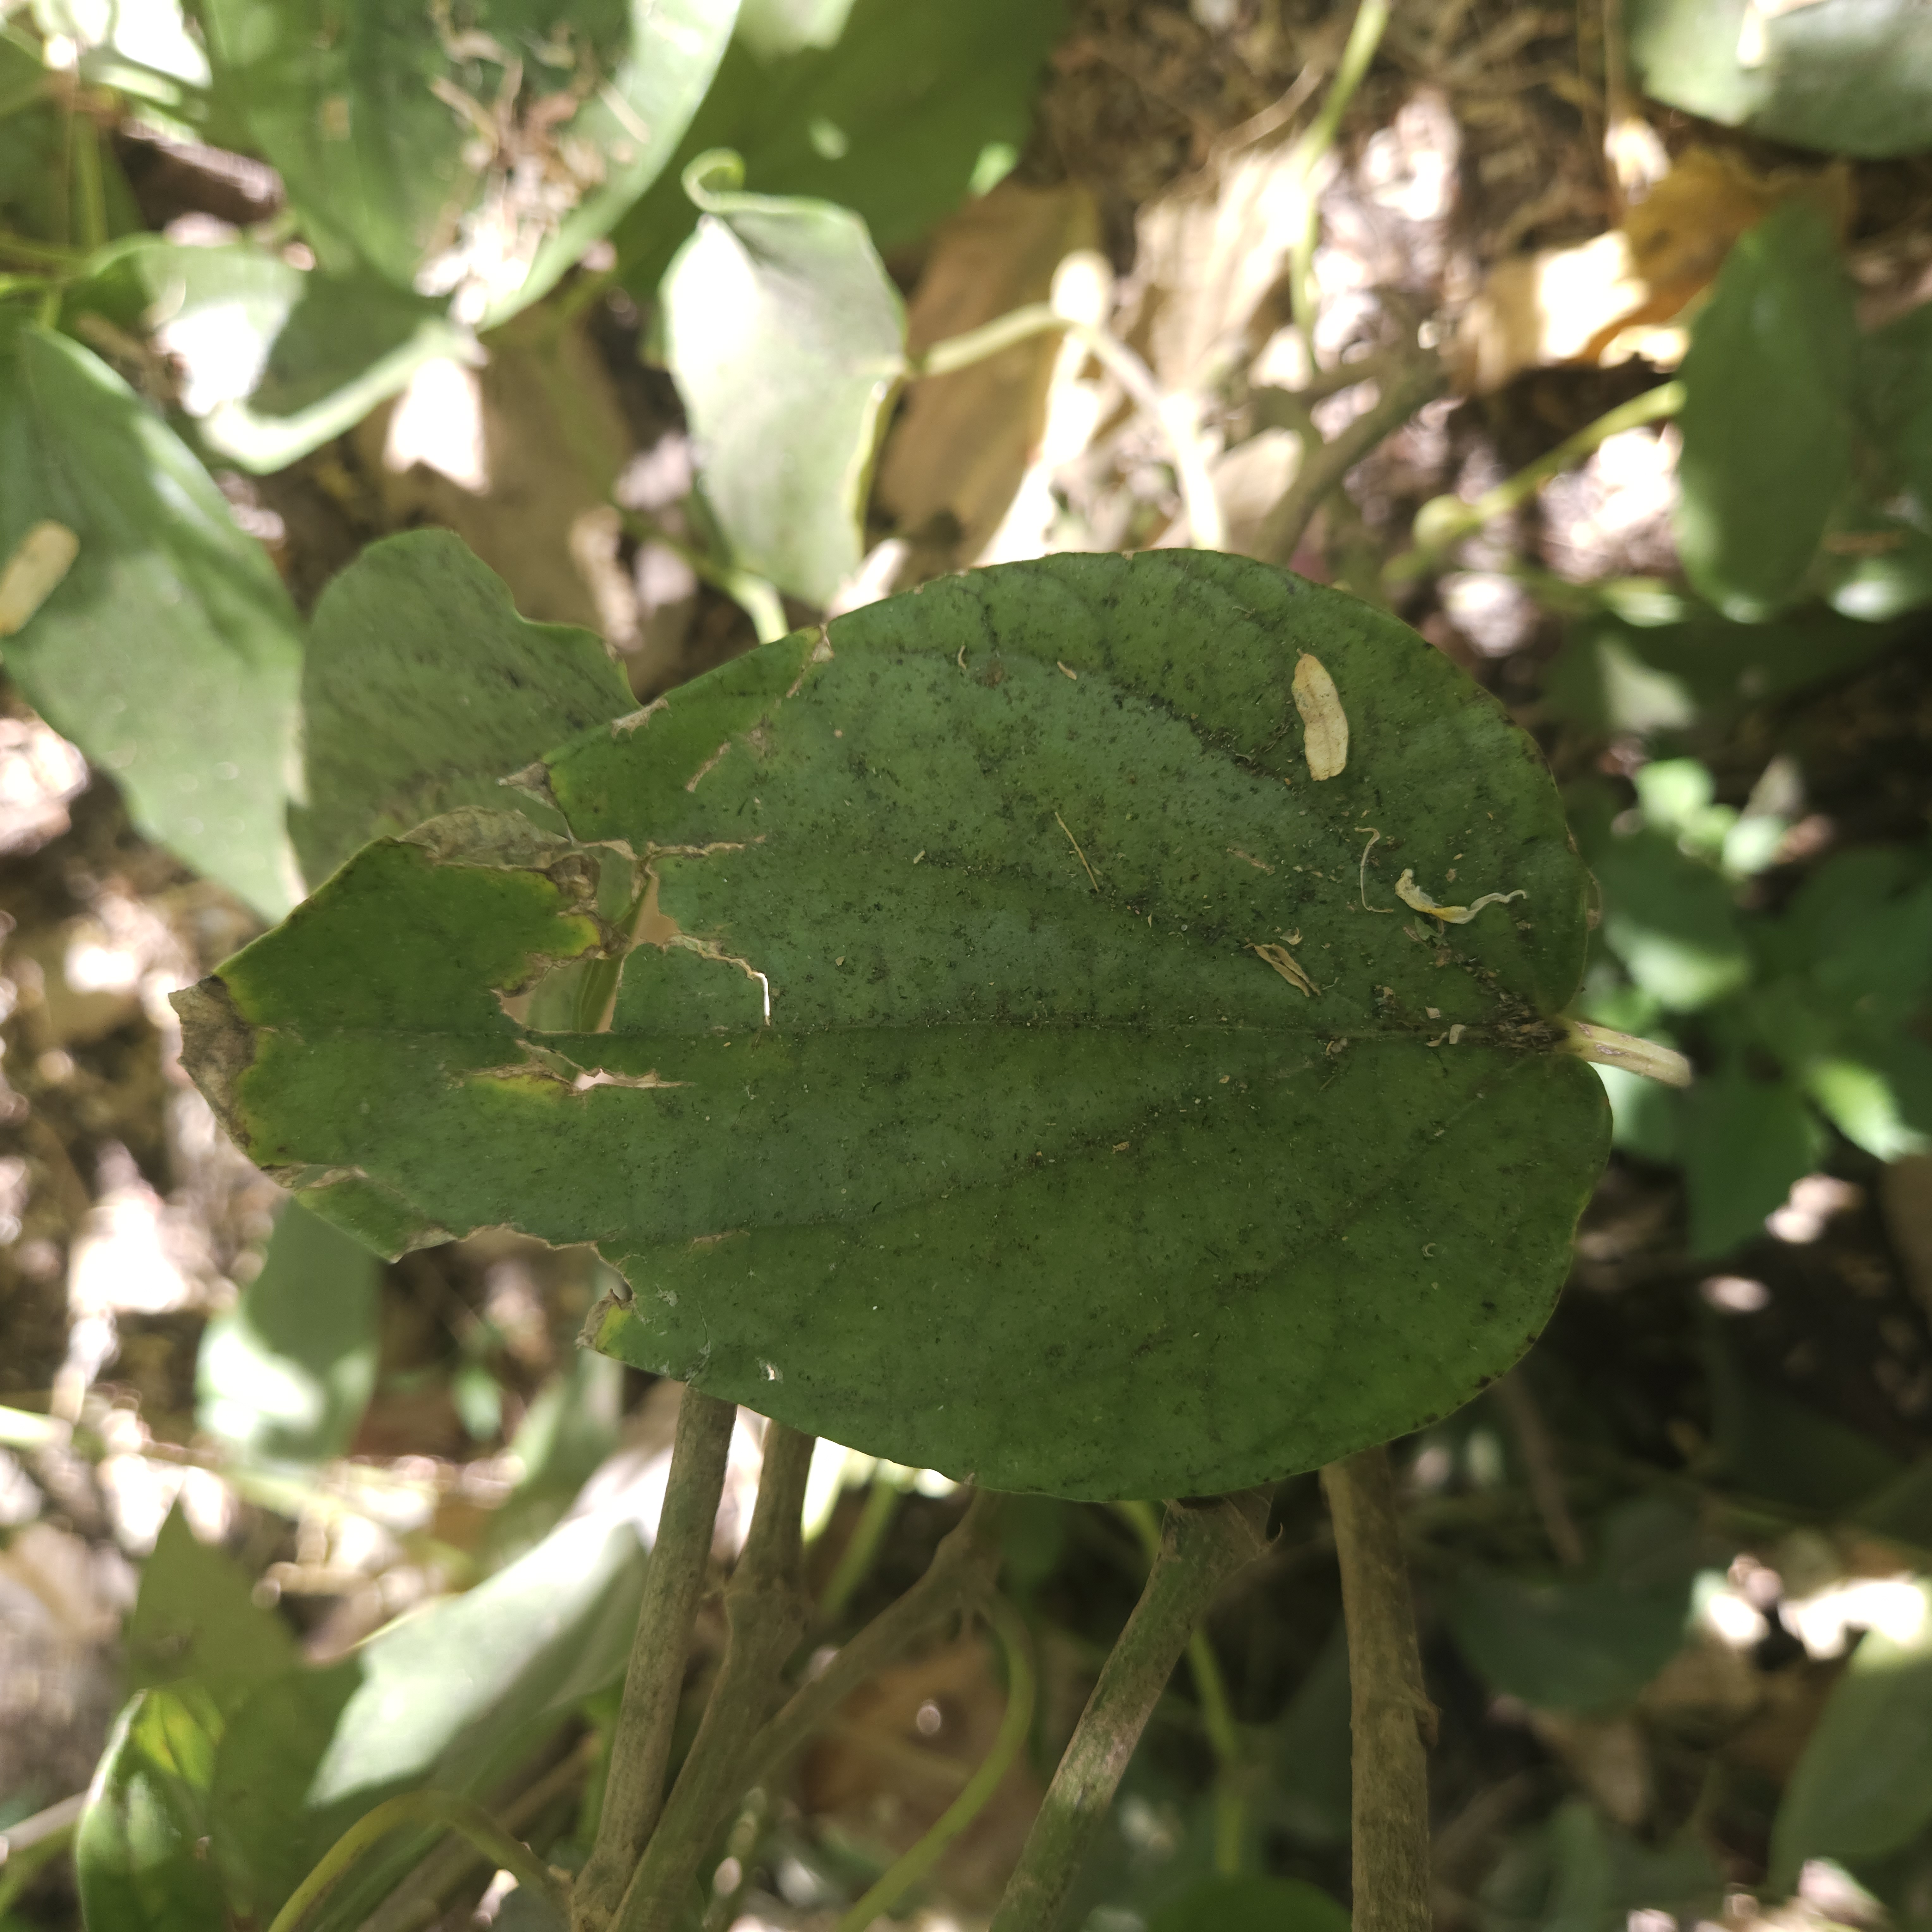
Label: Diseased